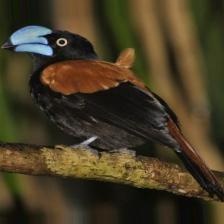
Species: HELMET VANGA
Scientific name: EURYCEROS PREVOSTII